Kasayapahuda

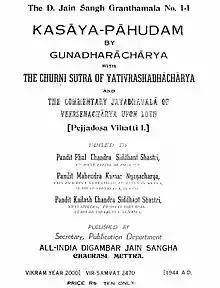
Kāsāyapahuḍam

Kasayapahuda (also "Kasayaprabhrta") is one of the oldest canonical texts of the "Digambara" Jains. Another canonical text, the "Shatkhandagama" was written about the same time. Both these texts are held in high esteem by the "Digambaras". "Kasaya" (passions) form the subject matter of "Kasayapahuda".